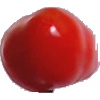
Label: Tomato 2